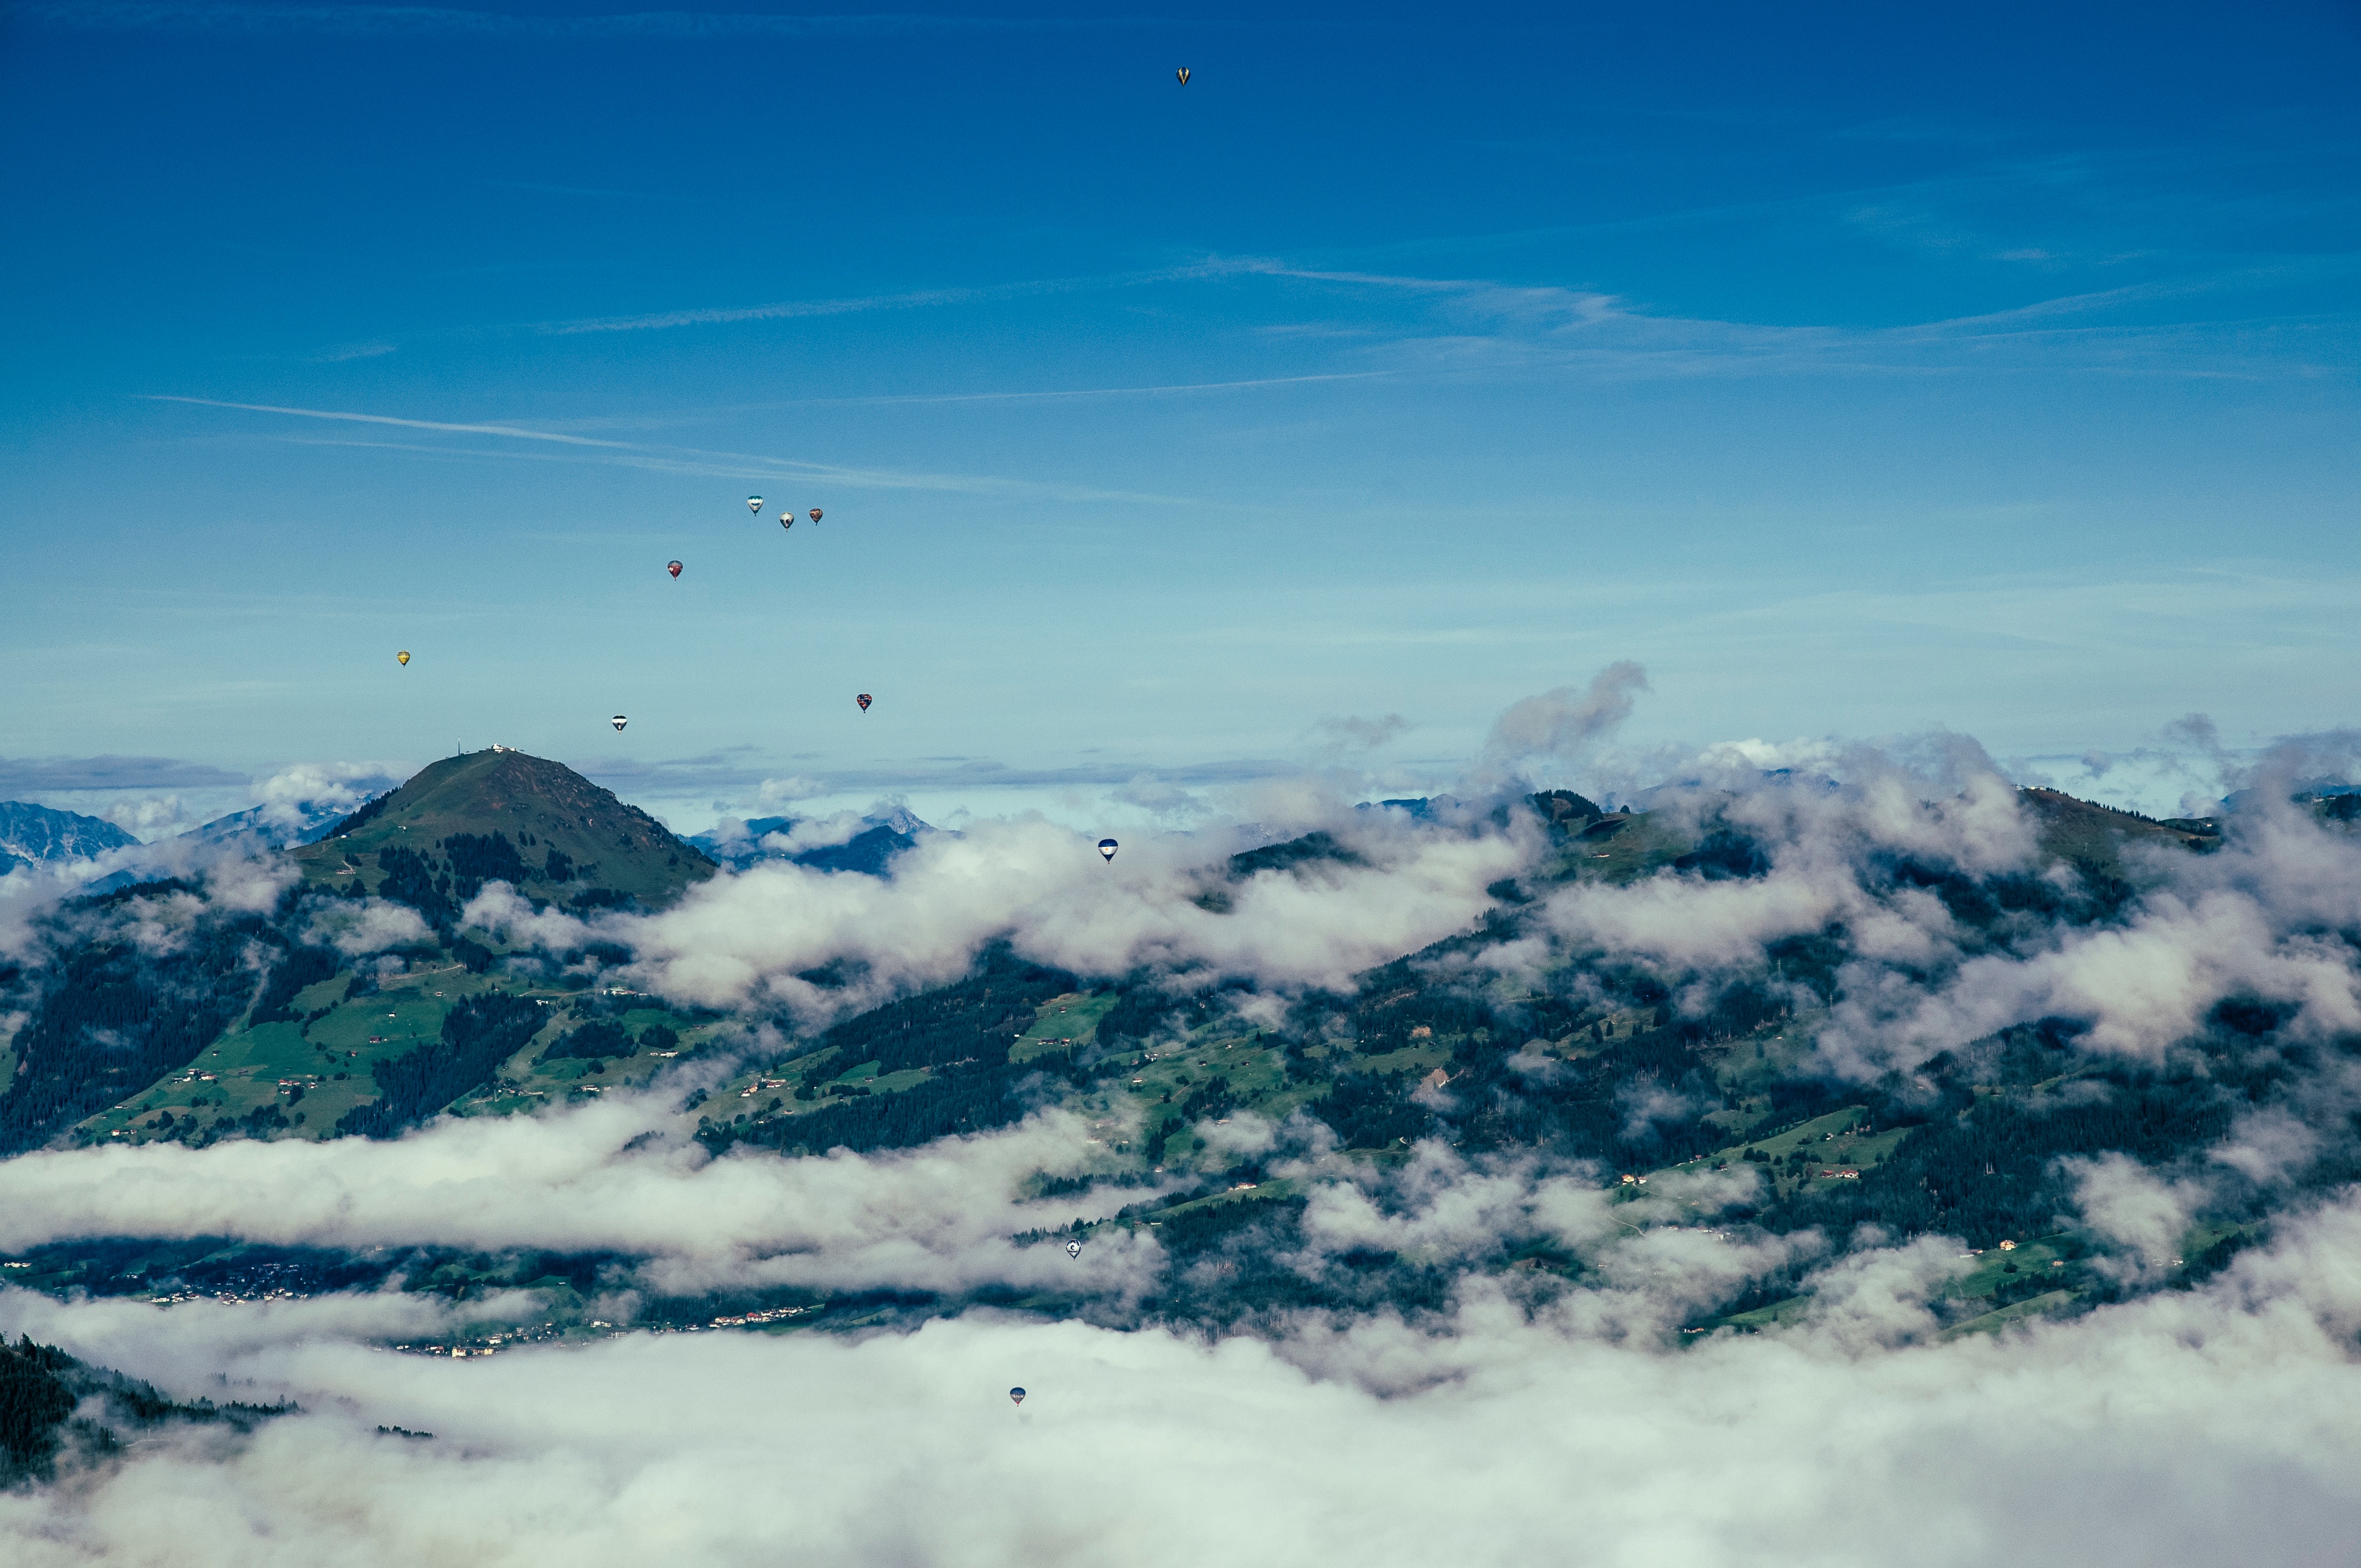
horizon, mountain, snow, winter, cloud, sky, sunlight, hill, balloon, hot air balloon, atmosphere, mountain range, flight, weather, arctic, ridge, summit, alps, plateau, aerial photography, meteorological phenomenon, atmospheric phenomenon, atmosphere of earth, mountainous landforms